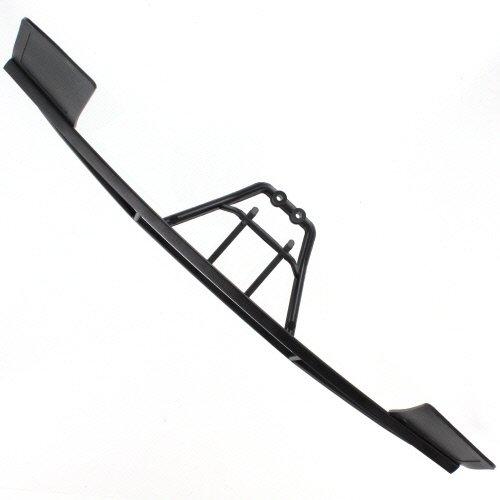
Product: Redcat Racing BS711-010 Mud Flap Set
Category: Hobbies | Remote & App Controlled Vehicles & Parts | Remote & App Controlled Vehicle Parts | Vehicle Bodies & Scale Accessories | Vehicle Scale Accessories
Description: Genuine Redcat Racing Replacement part  BS711-010.
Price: $9.99
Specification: ProductDimensions:10.5x2.5x2inches|ItemWeight:2.4ounces|ShippingWeight:2.4ounces(Viewshippingratesandpolicies)|DomesticShipping:ItemcanbeshippedwithinU.S.|InternationalShipping:ThisitemcanbeshippedtoselectcountriesoutsideoftheU.S.LearnMore|ASIN:B00XZF5NTA|Itemmodelnumber:BS711-010|Manufacturerrecommendedage:14yearsandup